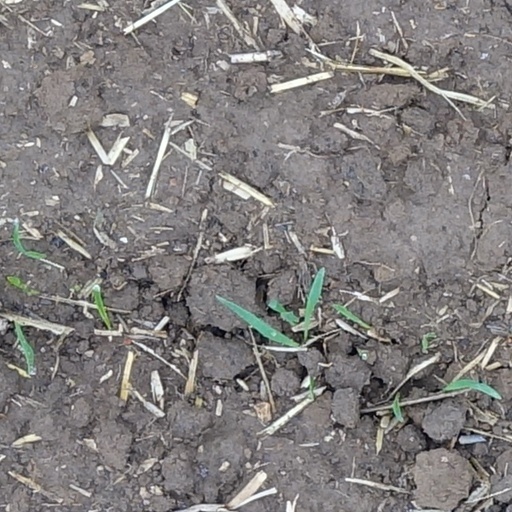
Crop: wheat